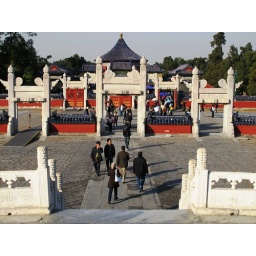
Entrance to the Temple of Heavens. Blue is the color of the Heaven. All the buildings in the Temple of Heavens have blue roofs